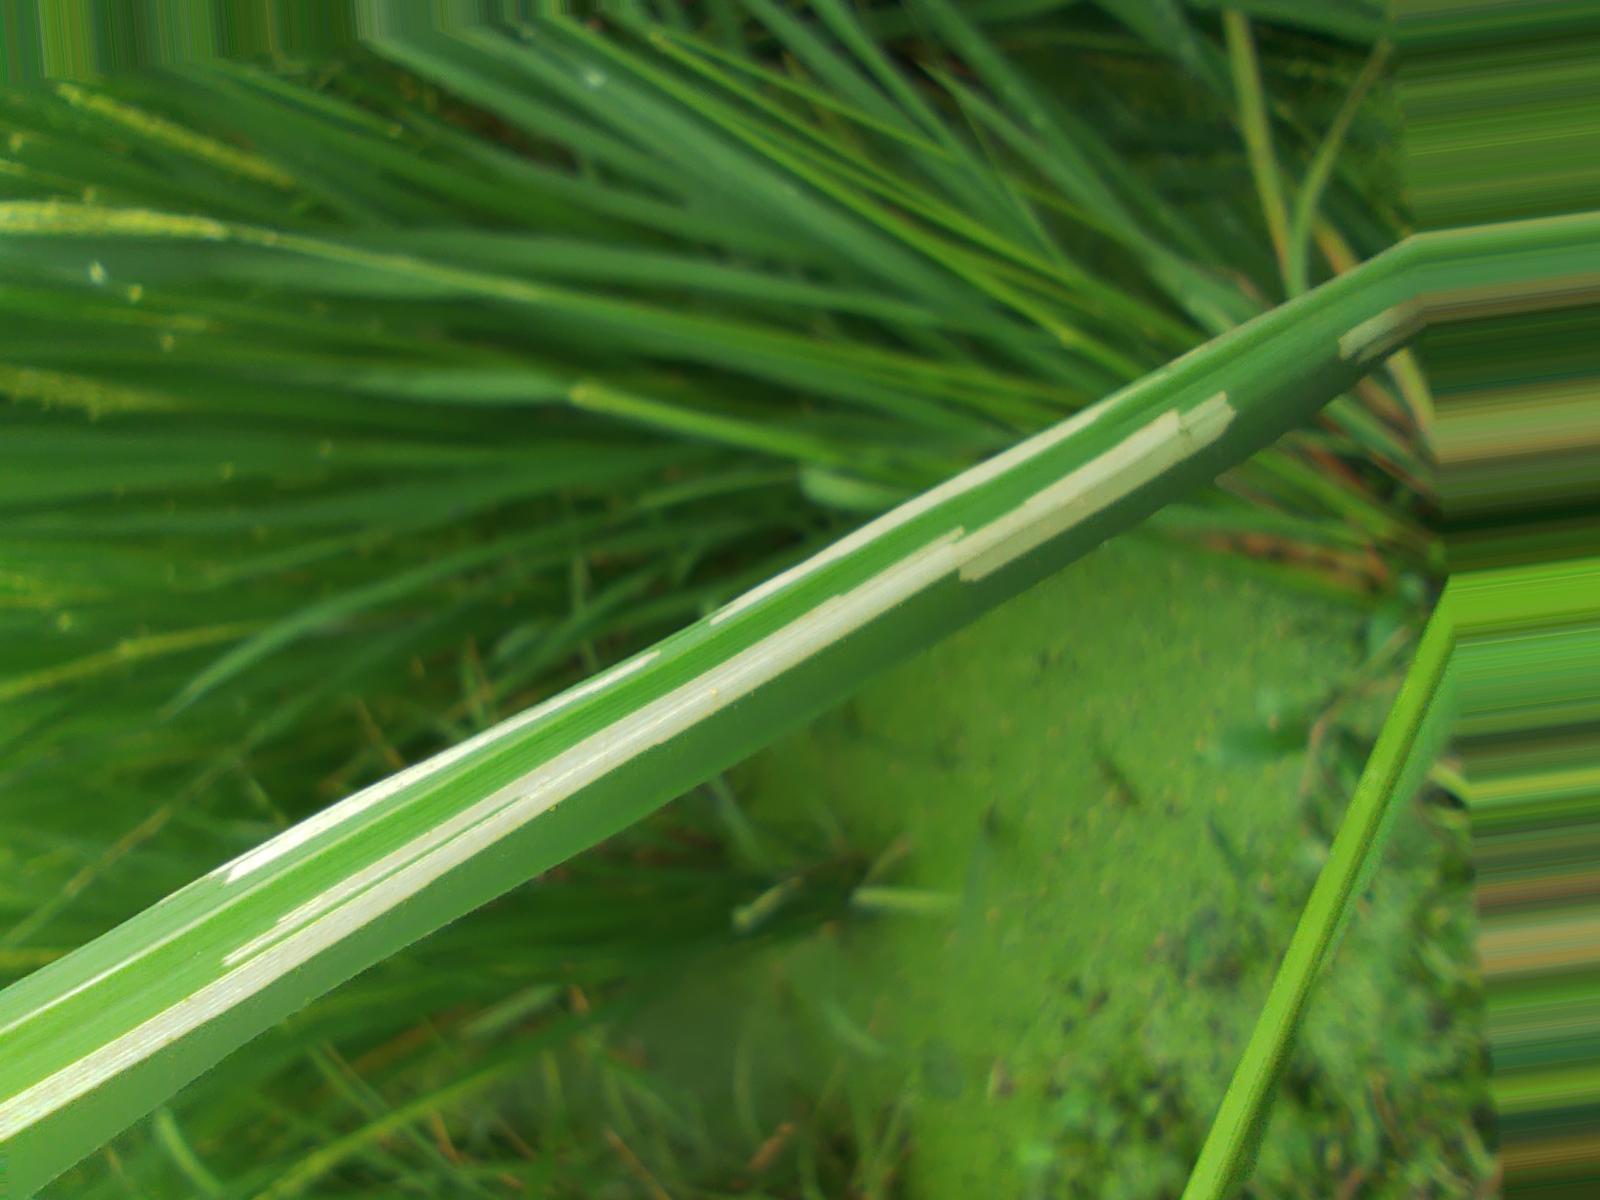
Nhãn: Sâu gai ( Hispa )